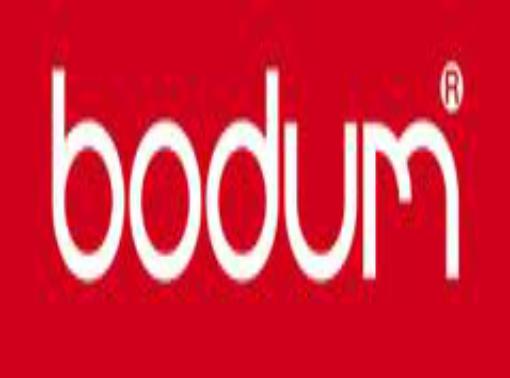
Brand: BODUM
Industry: Necessities